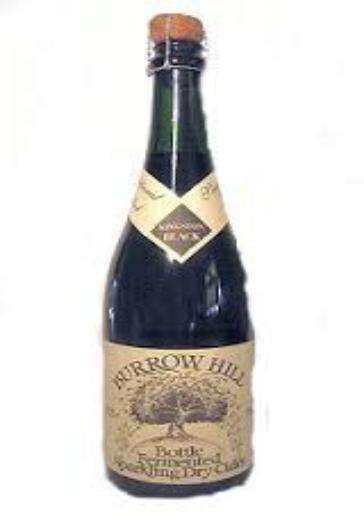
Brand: Burrow Hill Cider
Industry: Food